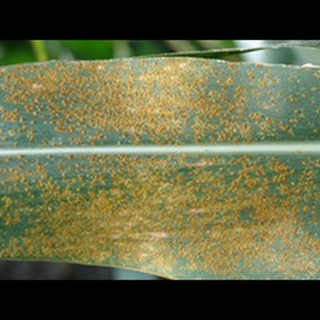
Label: corn_common_rust